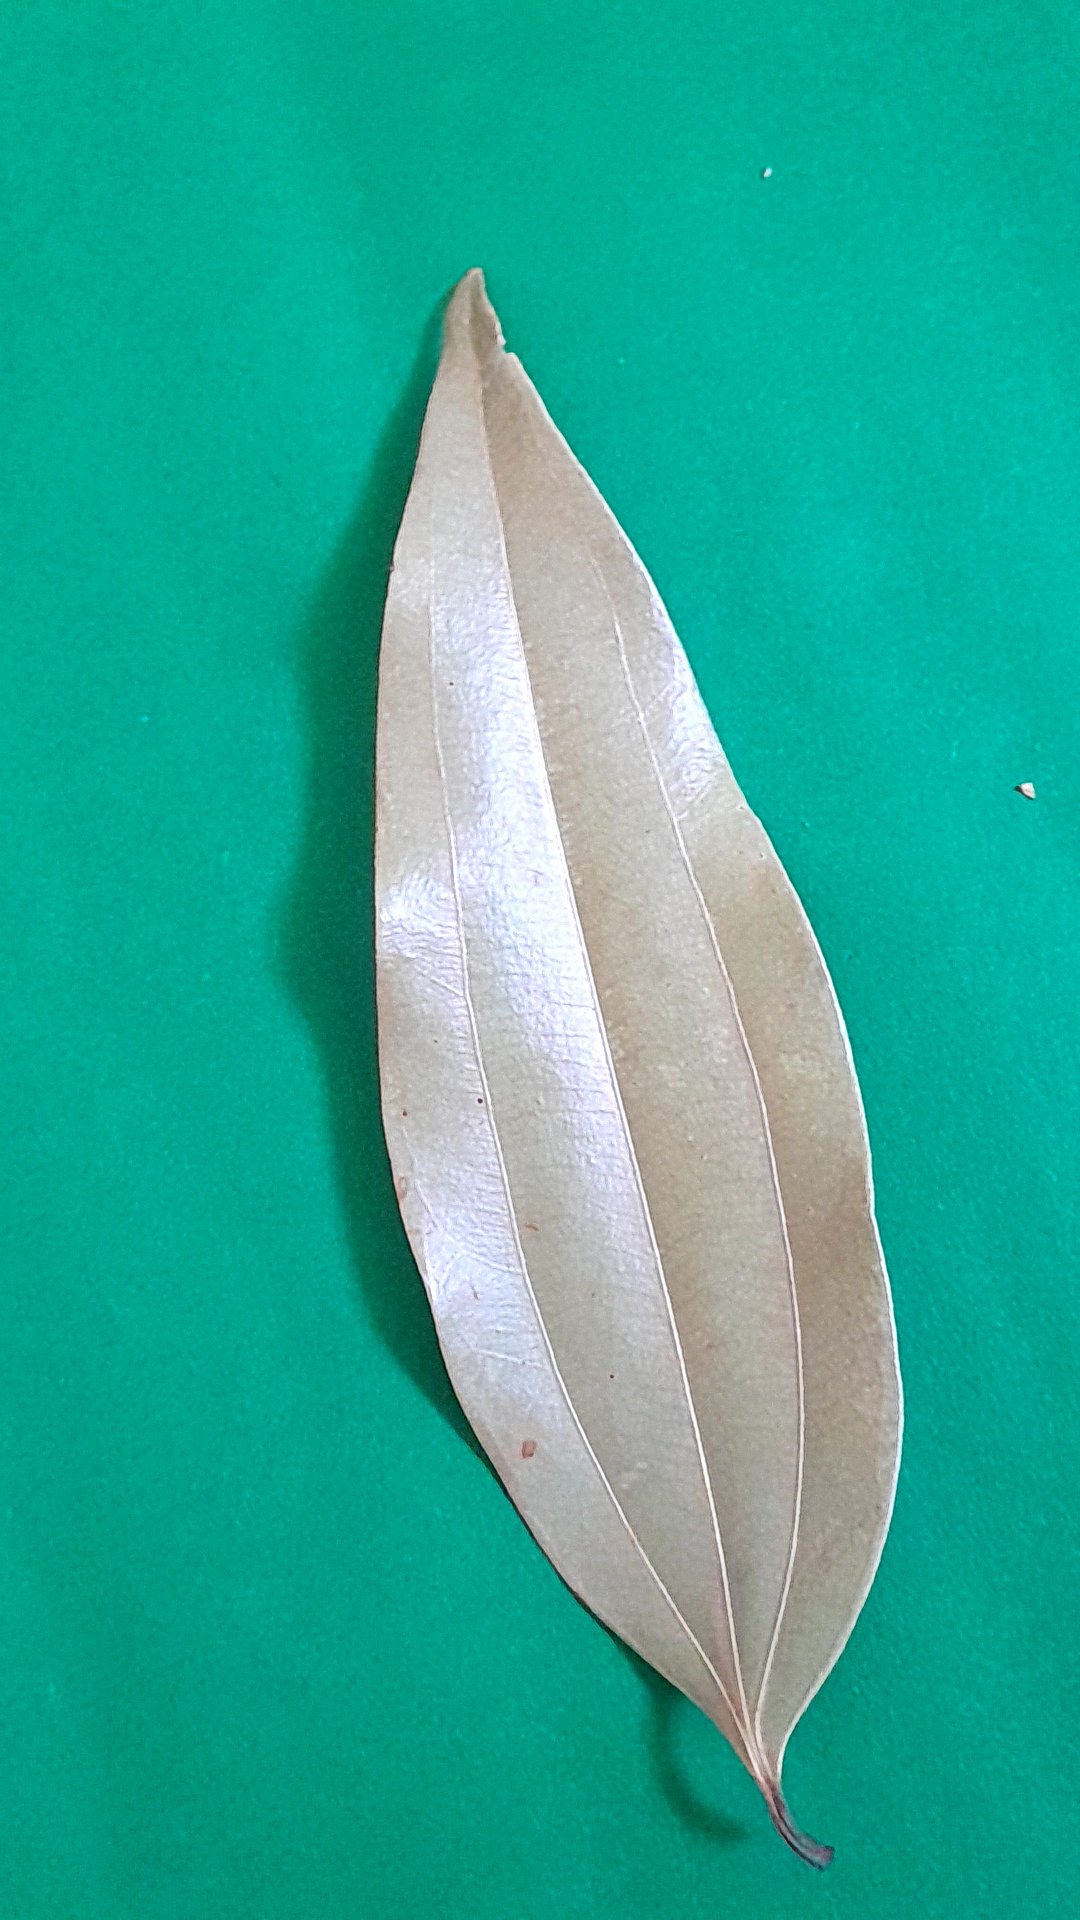
Label: Dry Leaf